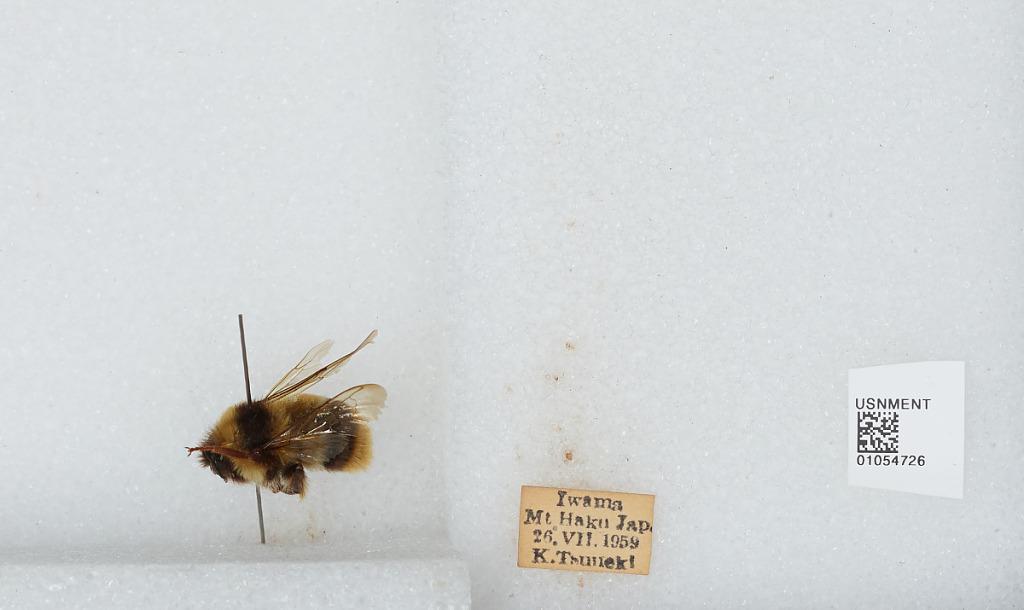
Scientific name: Bombus sp.
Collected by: K. Tsuneki
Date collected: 1959-7-26
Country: Japan
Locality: Iwama, Mt Haku